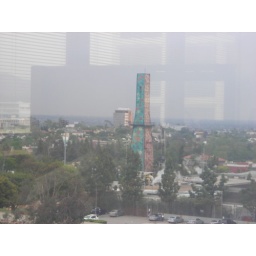
City in a not so crystal clear box